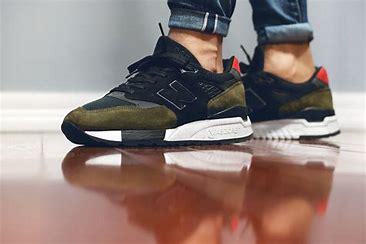
Brand: New
Model: Balance 998